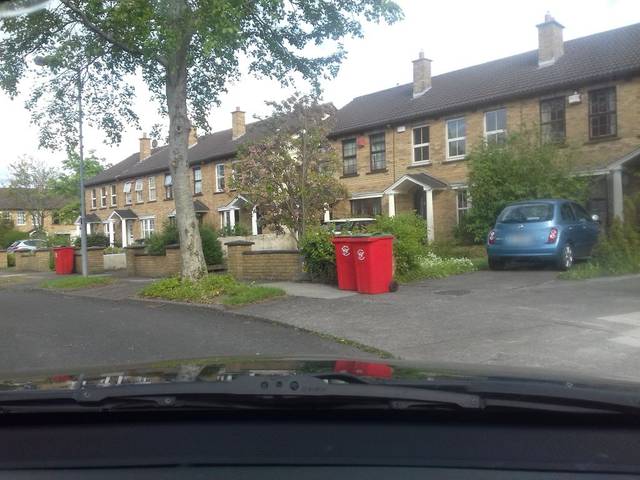
Region: Ireland
Coordinates: 53.377, -6.368